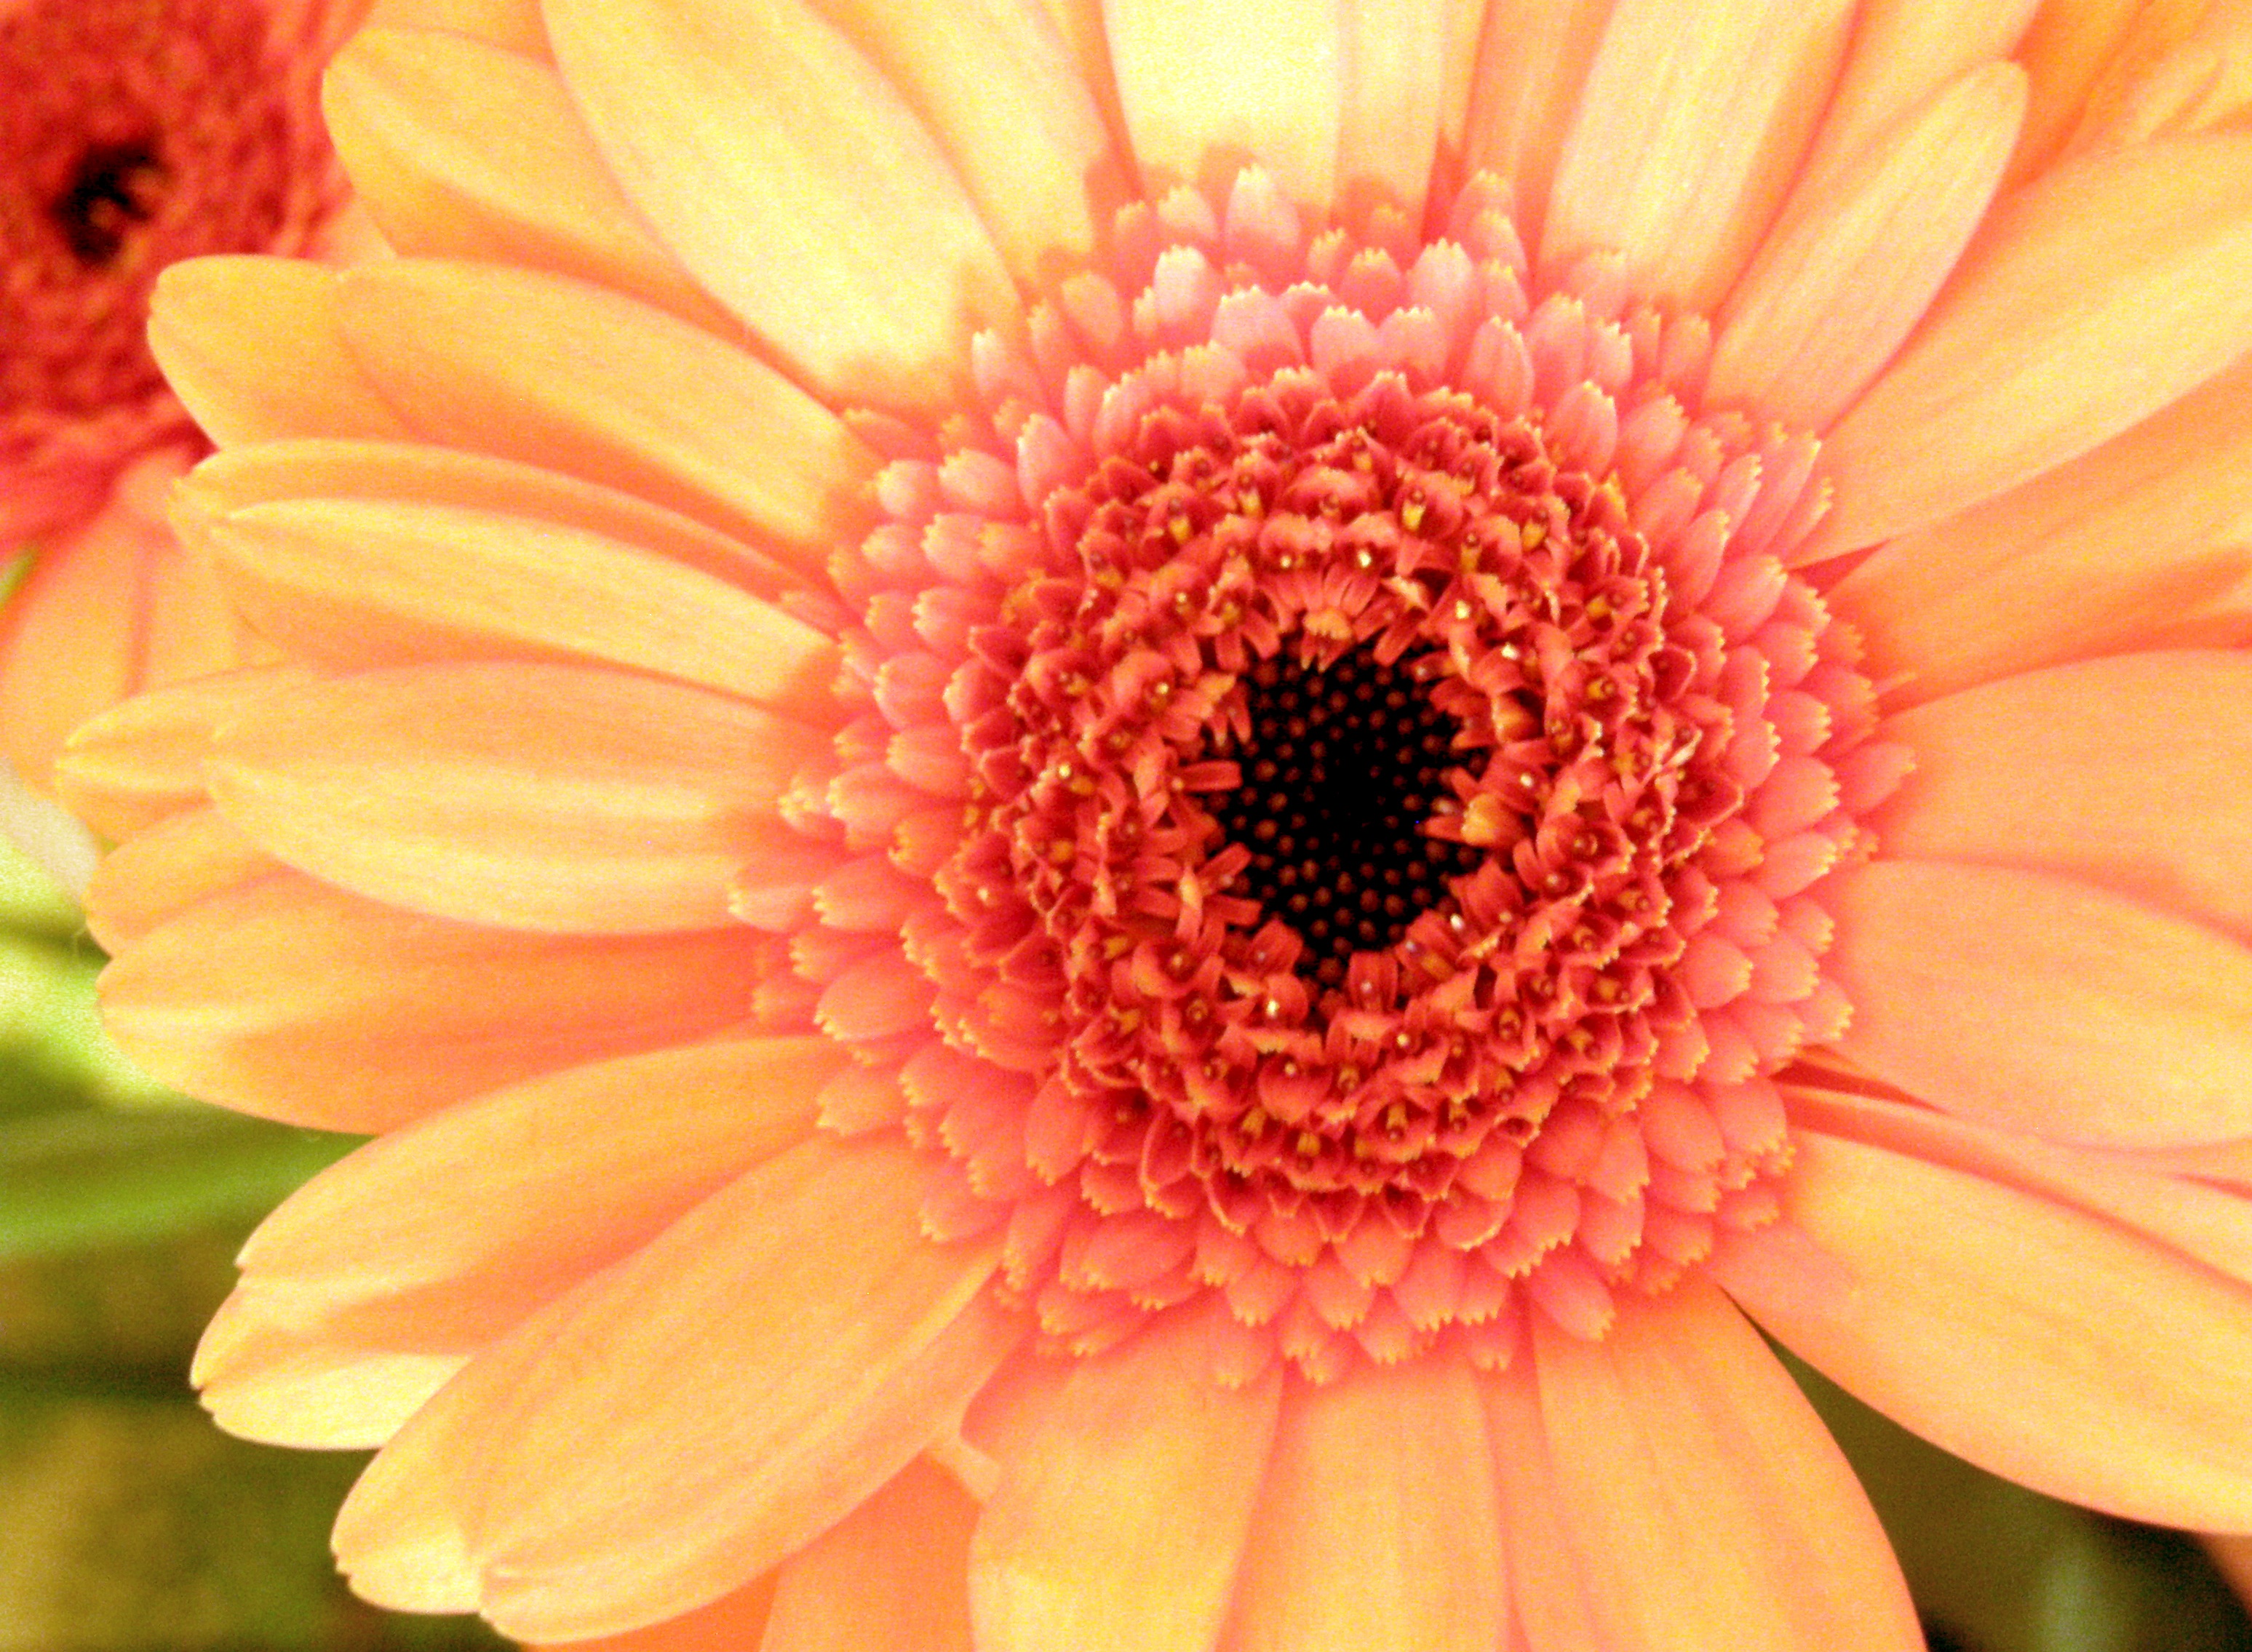
nature, blossom, plant, flower, petal, bloom, summer, orange, red, macro, yellow, close, flora, close up, gerbera, macro photography, flowering plant, daisy family, annual plant, plant stem, land plant